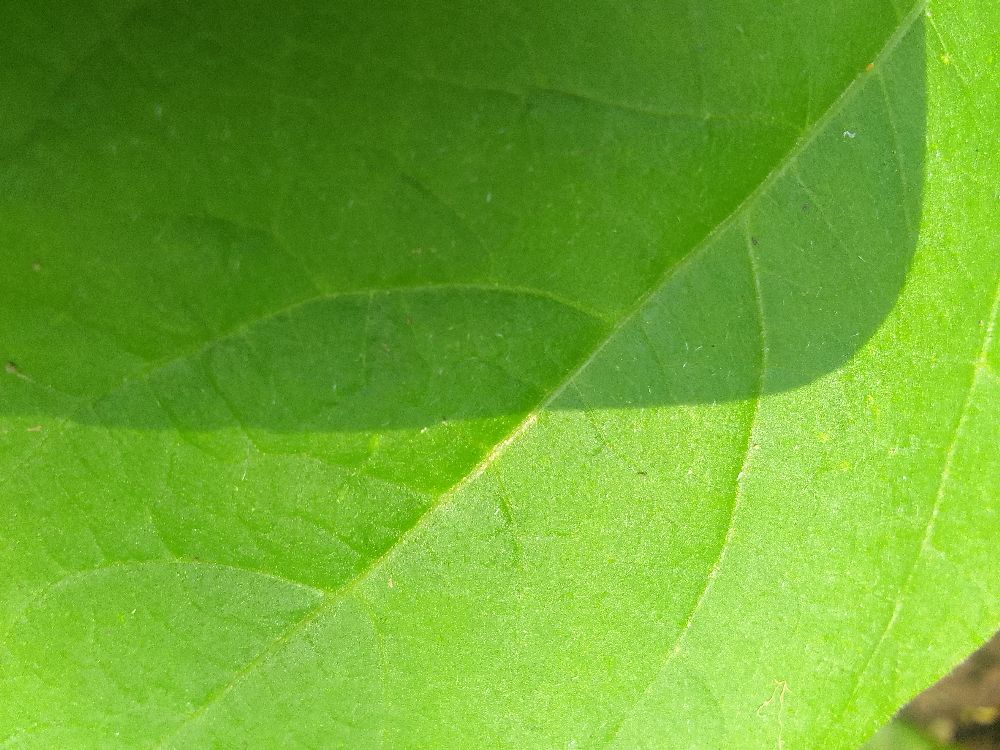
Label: healthy